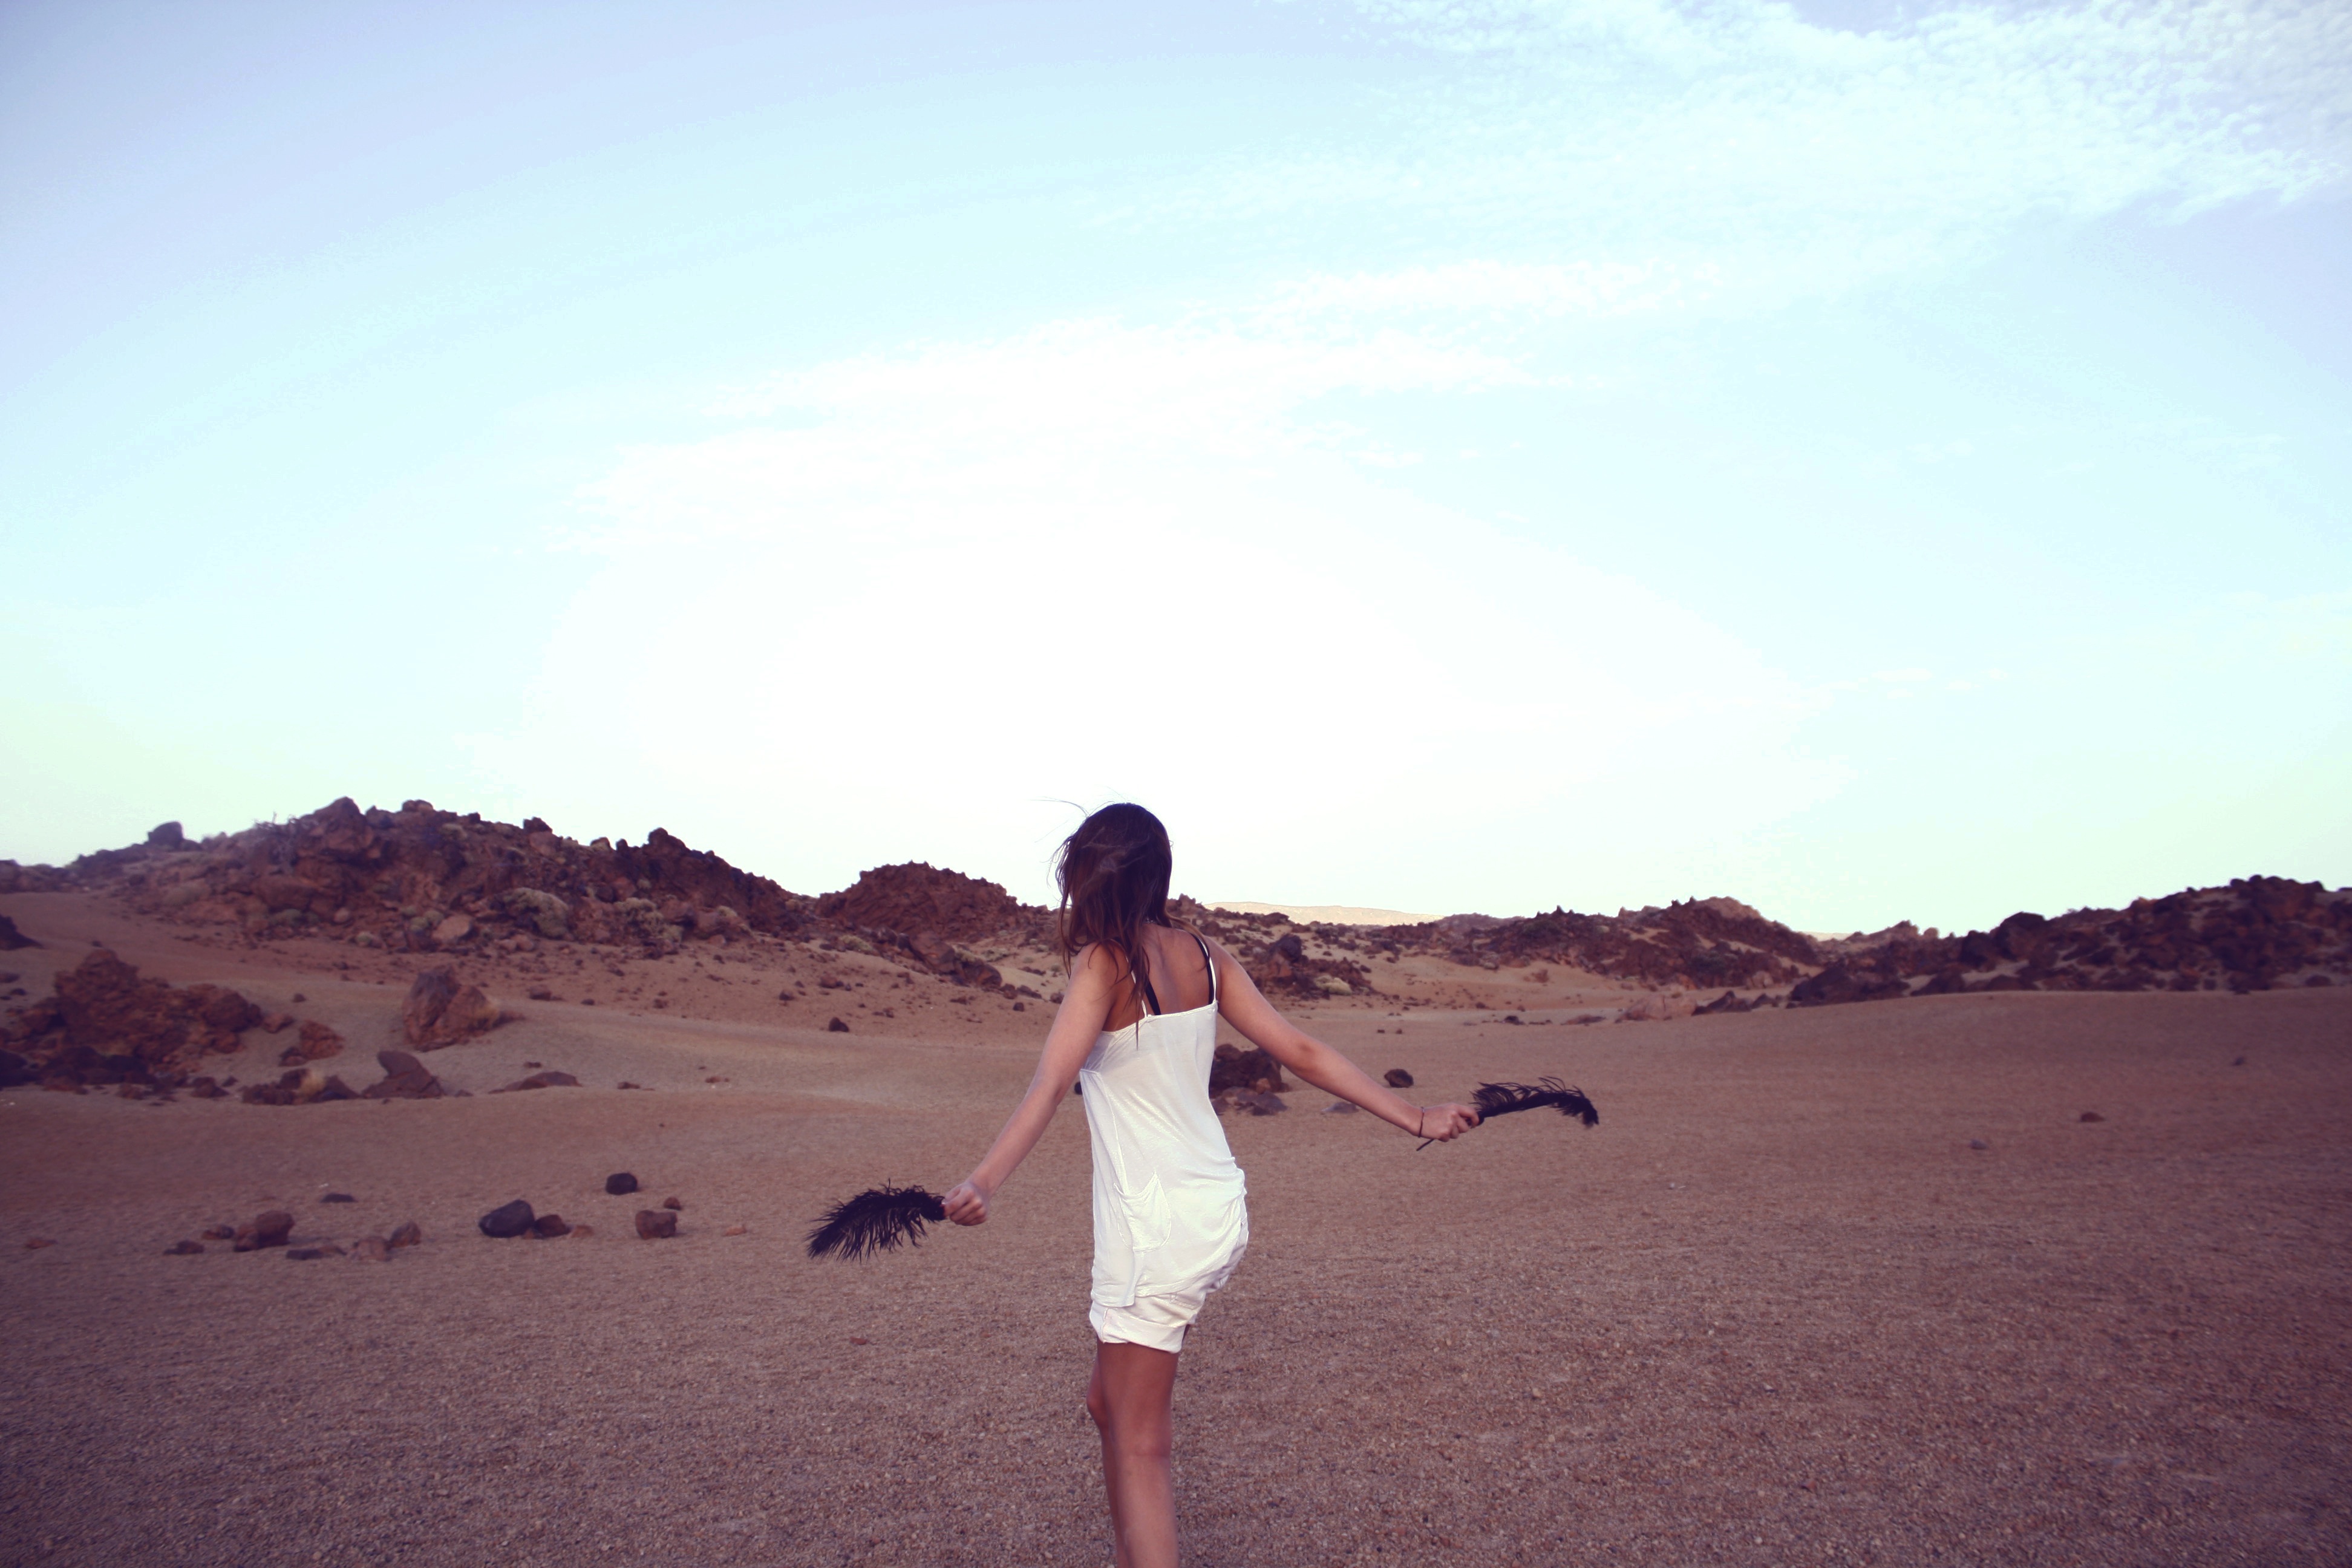
beach, landscape, sea, sand, horizon, person, sky, woman, desert, summer, vacation, travel, freedom, free, dress, hot, sahara, landform, natural environment, aeolian landform